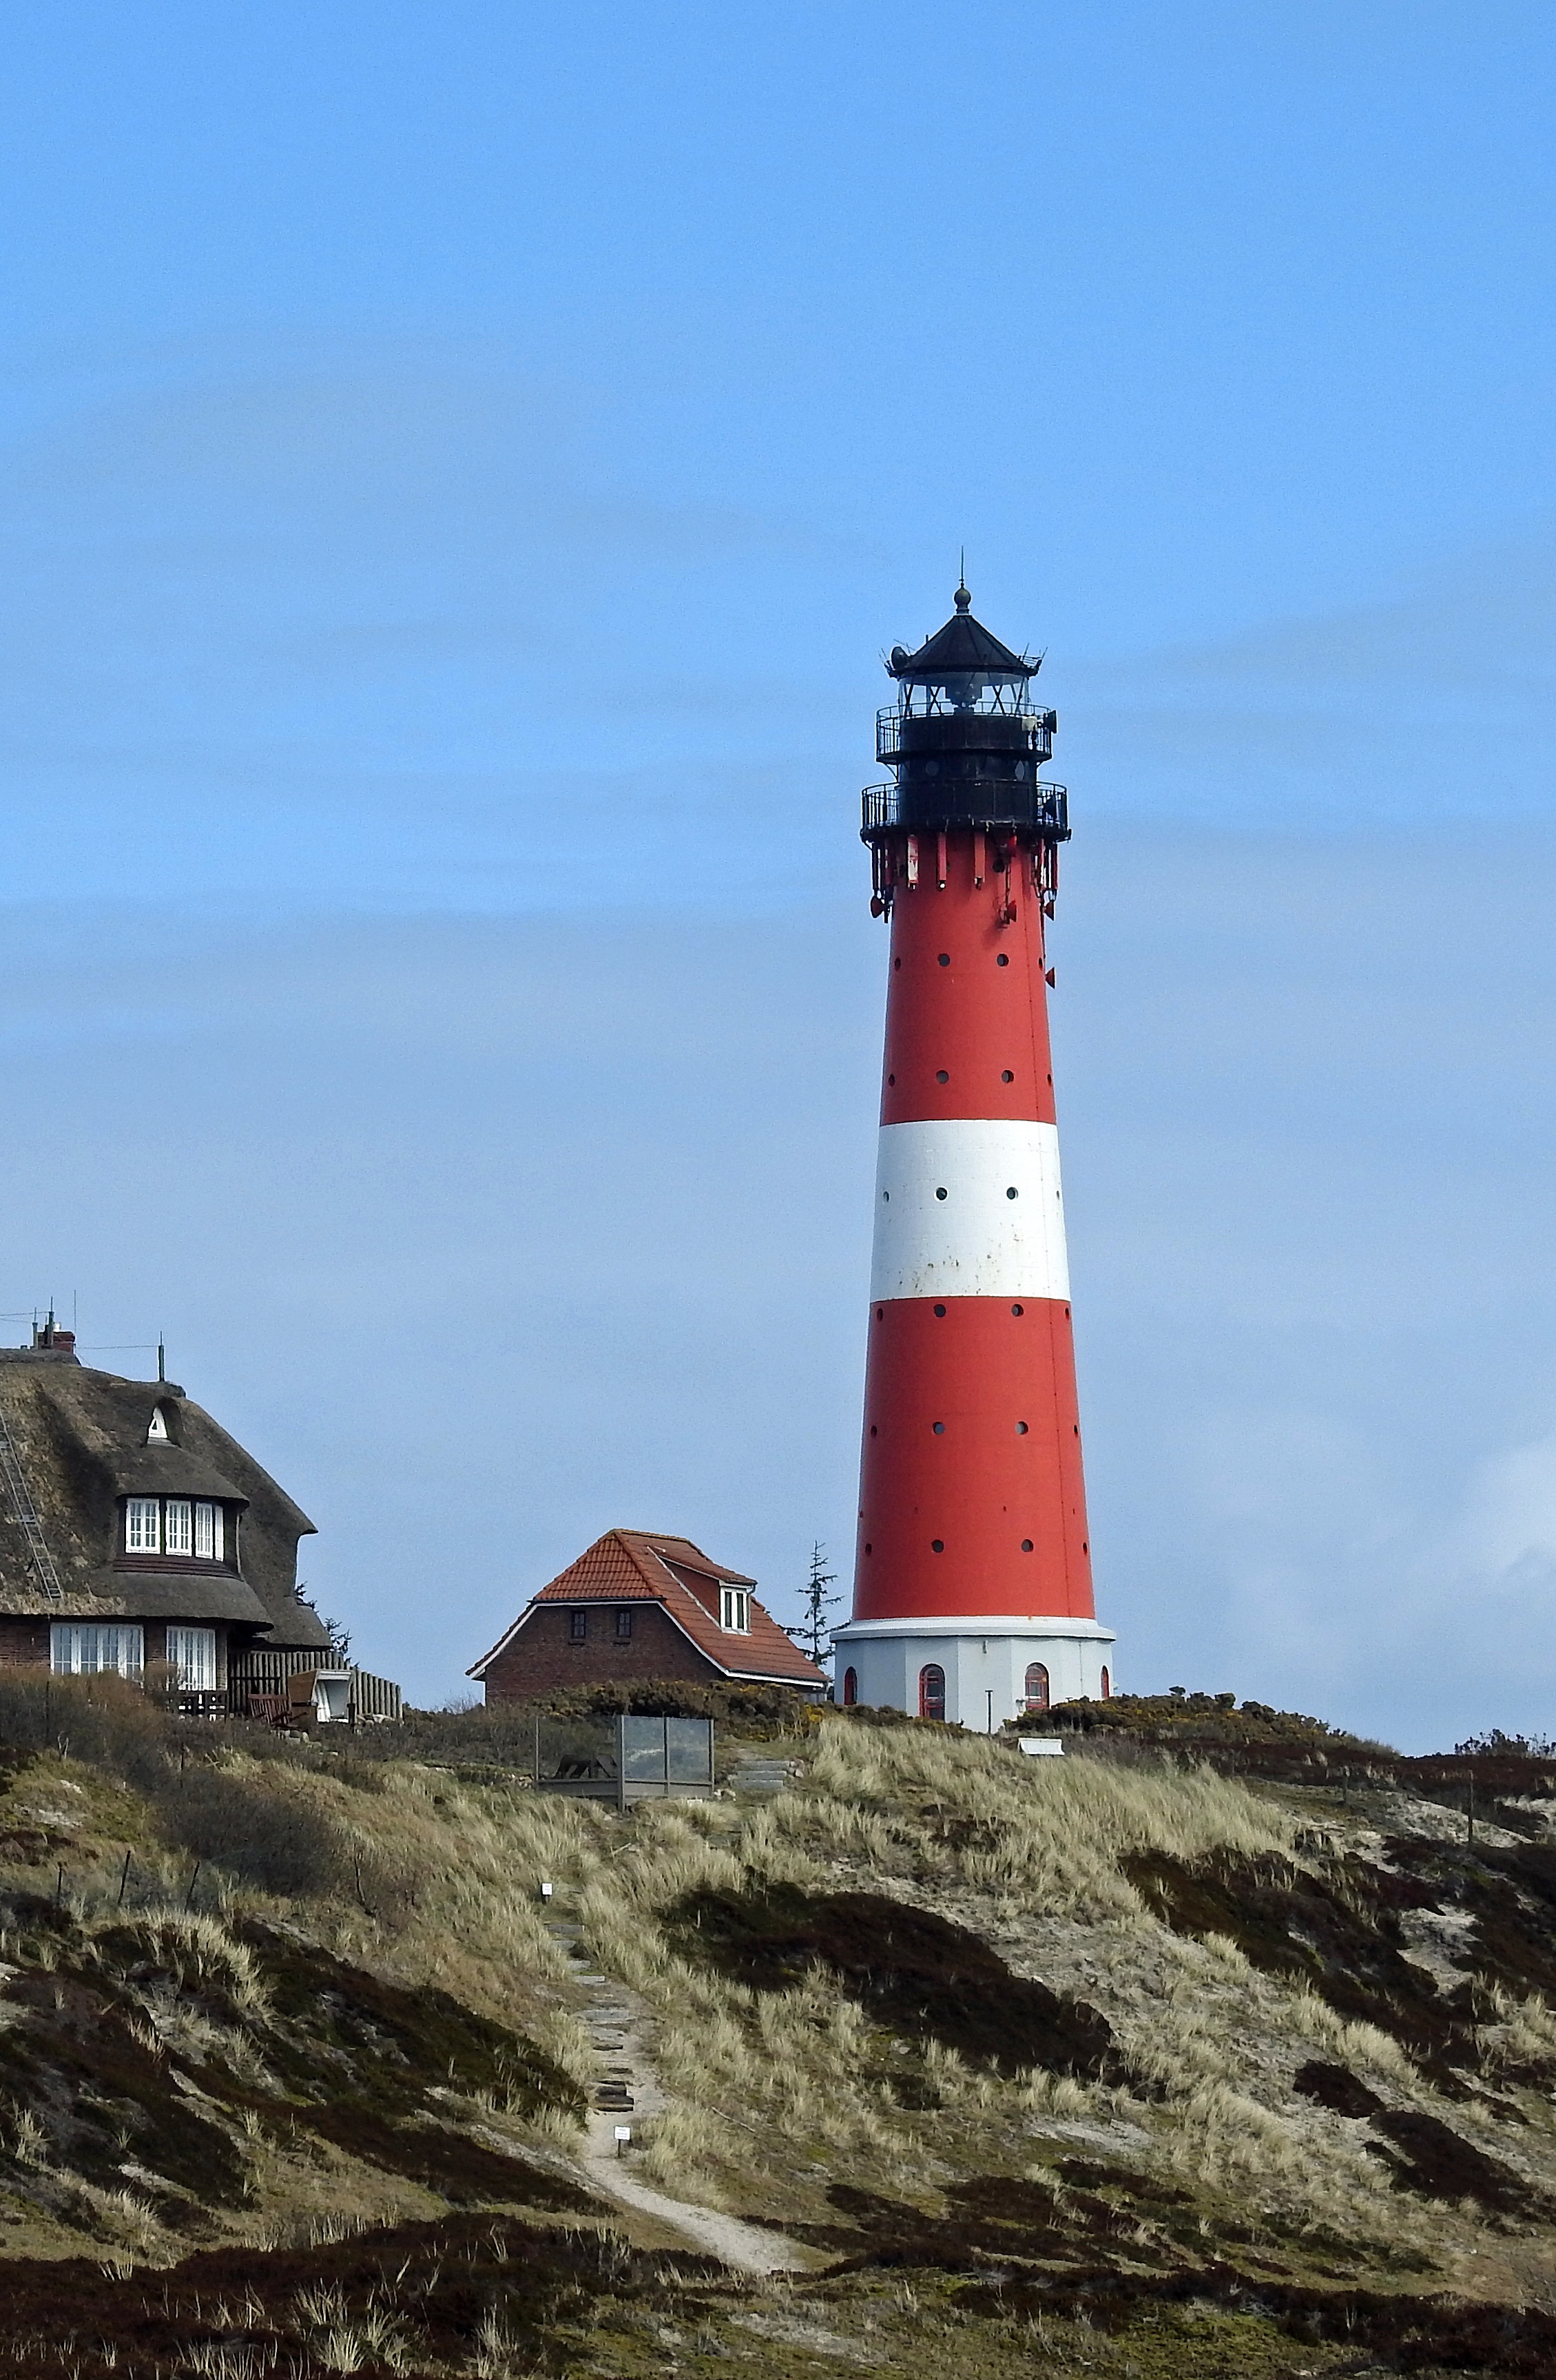
beach, sea, coast, lighthouse, tower, dunes, north sea, cape, sylt, island end, h rnum